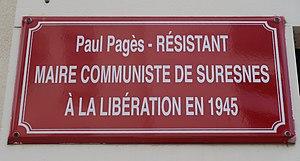
Plaque en hommage à Paul Pagès, au siège de la section Parti communiste français à Suresnes (Hauts-de-Seine), 42 bis rue de Verdun.
Cet article présente la liste des maires de Suresnes, commune des Hauts-de-Seine.
L'histoire de Suresnes, commune de la banlieue ouest de Paris, est particulièrement liée à sa position géographique singulière, entre la Seine et le mont Valérien, l'un des points les plus élevés de l'agglomération parisienne. Ses activités économiques se développent ainsi historiquement en lien avec cet environnement, de la pêche sur le fleuve, en passant par la culture de la vigne sur les coteaux, l'industrie automobile et aéronautique le long de la Seine et, depuis la création du centre d'affaires de La Défense dans les communes voisines de Courbevoie et de Puteaux, par l'accueil de sièges de grandes entreprises.